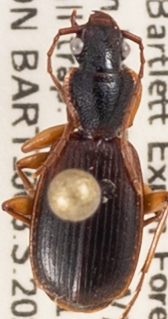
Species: Cymindis cribricollis
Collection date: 2021-09-22 04:00:00
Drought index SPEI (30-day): -1.01
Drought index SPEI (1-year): -0.8
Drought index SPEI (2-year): -0.54